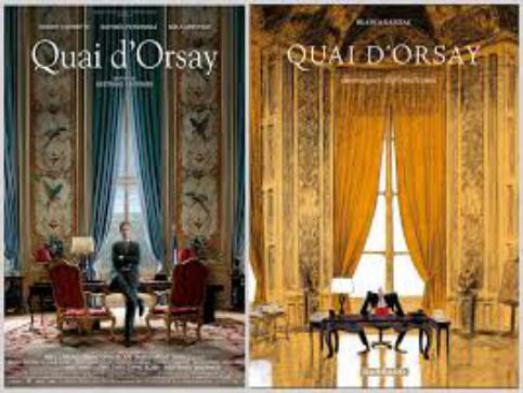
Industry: Necessities